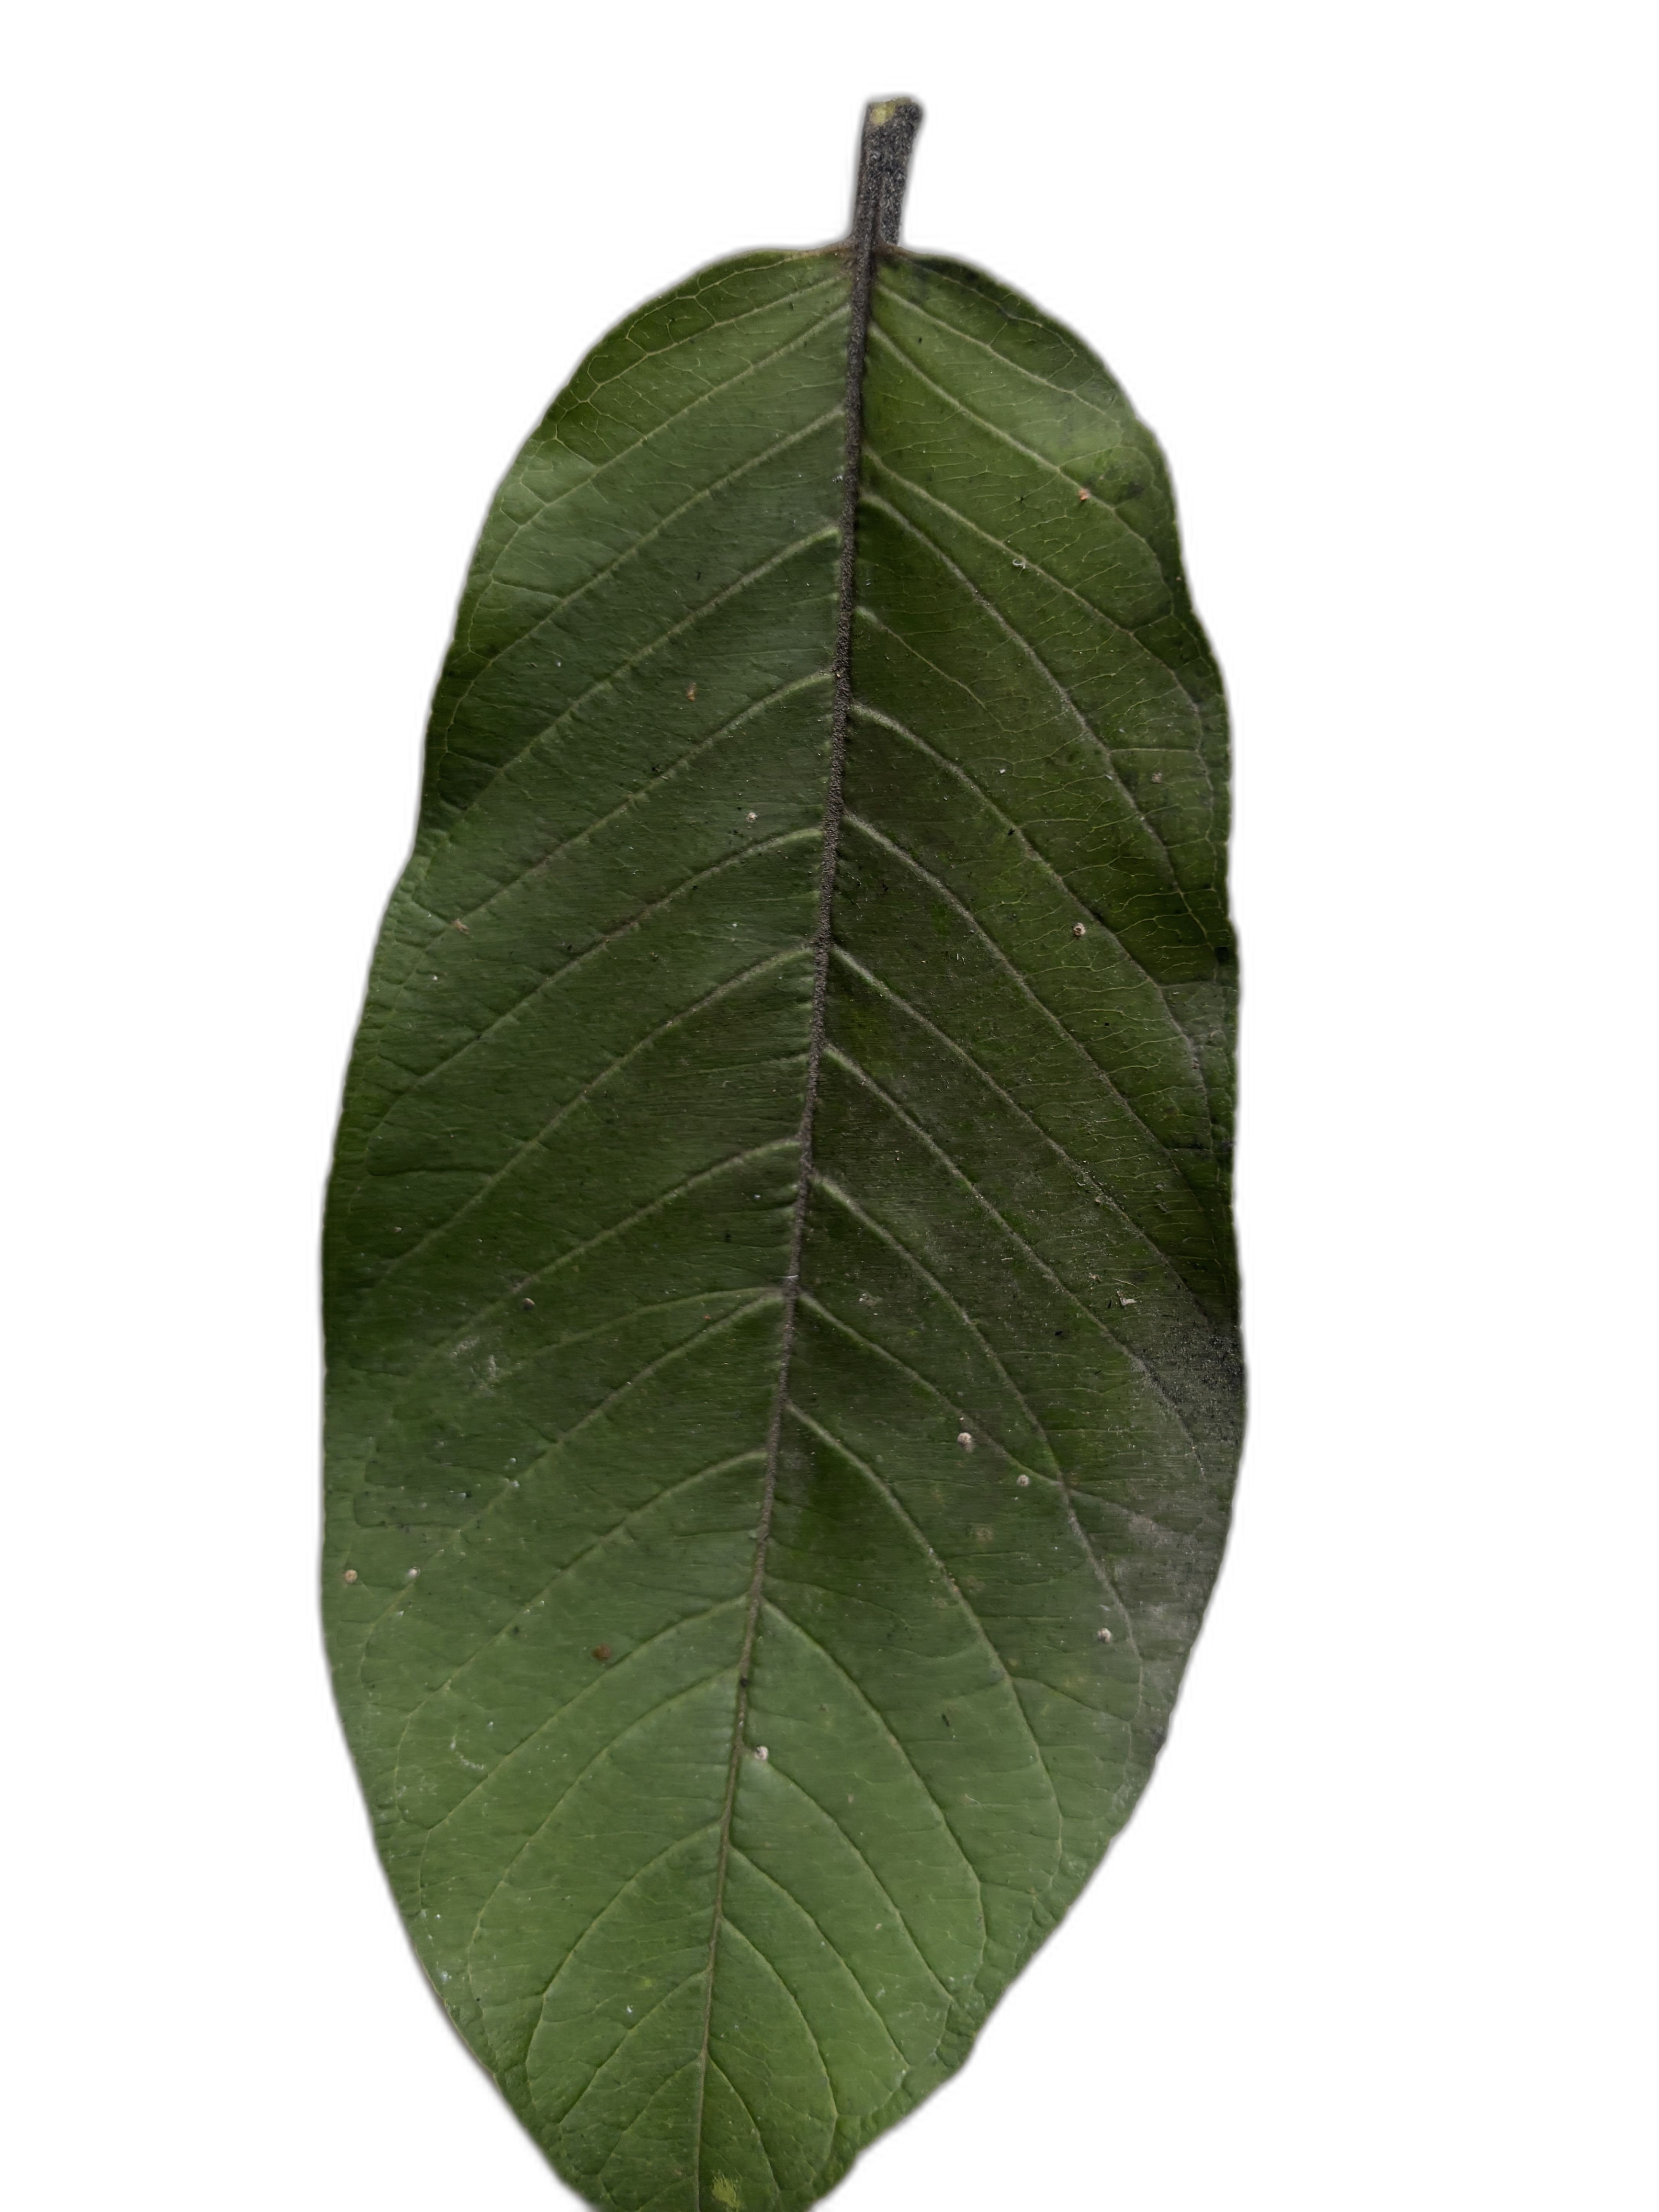
Plant part: leaf
Disease: Healthy